Scarface: The World Is Yours

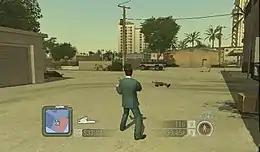
The HUD from the Wii version of "Scarface". On the left is the mini-map, currently selected weapon, and cash Montana has laundered. On the right is the amount of cocaine Montana currently possesses and his dirty cash, which he has yet to place in the bank. To the right again are Montana's health meter and rage meter (the outer white circle).

"Scarface" is an open-world action-adventure game played from a third-person perspective, in which the player controls Tony Montana as he attempts to regain control of Miami's drug trade, destroy rival gangs, and restore his reputation in the criminal underworld.